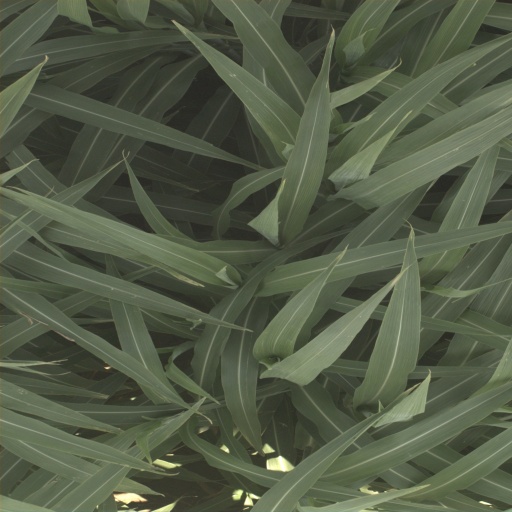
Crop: sorghum